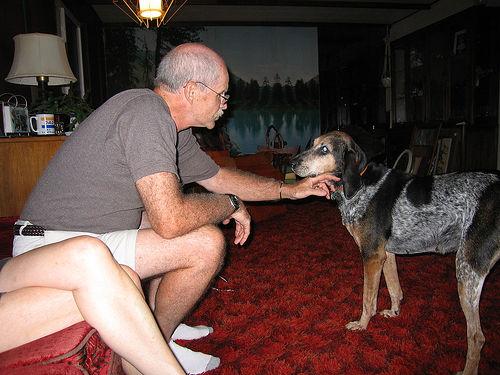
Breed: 217-n000050-bluetick